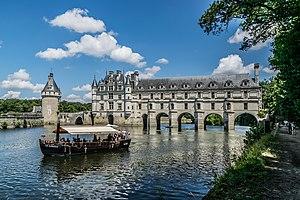
Le château de Chenonceau est un château de la Loire situé en Touraine, sur la commune de Chenonceaux, dans le département d'Indre-et-Loire en région Centre-Val de Loire.